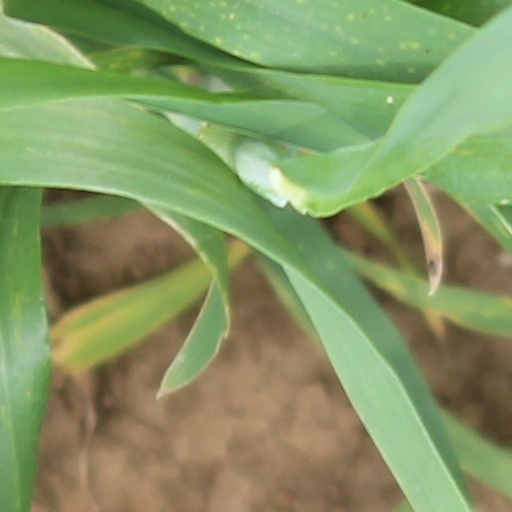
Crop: wheat